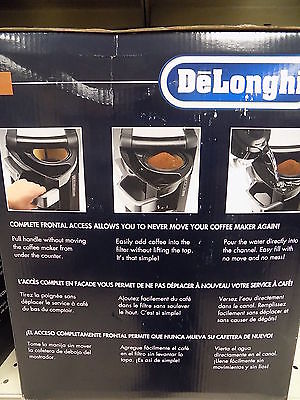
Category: coffee maker